Frank Wesson Rifles

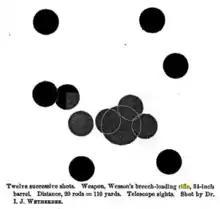
Target shot by I.J. Wetherbee, at 110 yards, with telescopic sights, using a Two-Trigger (tip-up) Frank Wesson rifle.

The 1862 patent added the use of a slotted link to stop the barrel from pivoting too far, which made the gun much easier and quicker to load. The carbine with a 24-inch barrel weighed only 6 pounds, low weight being desirable in a weapon to be carried by cavalry. The 28 and 34 inch barrel models weighing 7 and 8 pounds respectively.